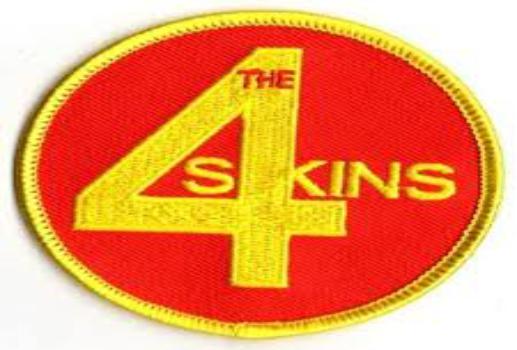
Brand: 4Skins
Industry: Clothes